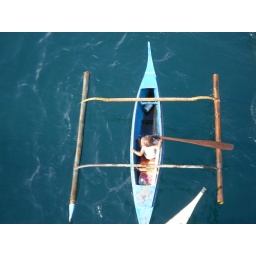
bajao ethnic group in zamboanga, philippines sea port diving coins thrown on the water by ship passengers